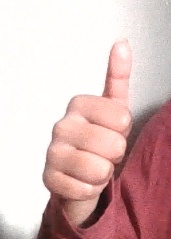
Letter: aleff